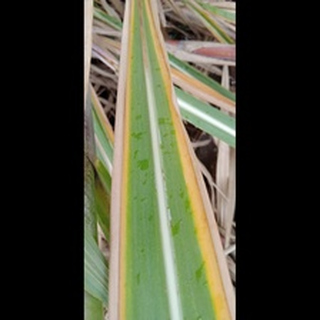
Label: sugarcane_yellow_leaf_disease